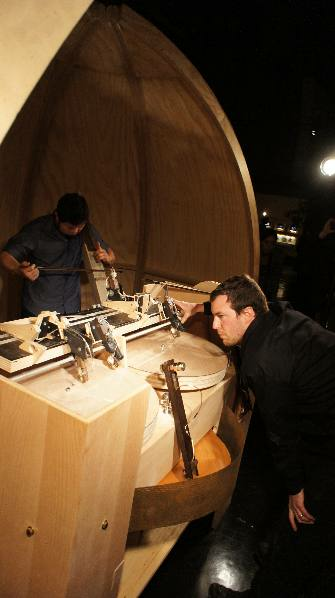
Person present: Yes